Michael Houghton

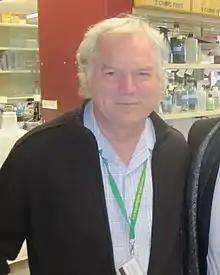
Houghton in 2017

Sir Michael Houghton (born 1949) is a British scientist and Nobel Prize laureate. Along with Qui-Lim Choo, George Kuo and Daniel W. Bradley, he co-discovered Hepatitis C in 1989. He also co-discovered the Hepatitis D genome in 1986. The discovery of the Hepatitis C virus (HCV) led to the rapid development of diagnostic reagents to detect HCV in blood supplies, which has reduced the risk of acquiring HCV through blood transfusion from one in three to about one in two million. It is estimated that antibody testing has prevented at least 40,000 new infections per year in the US alone and many more worldwide.